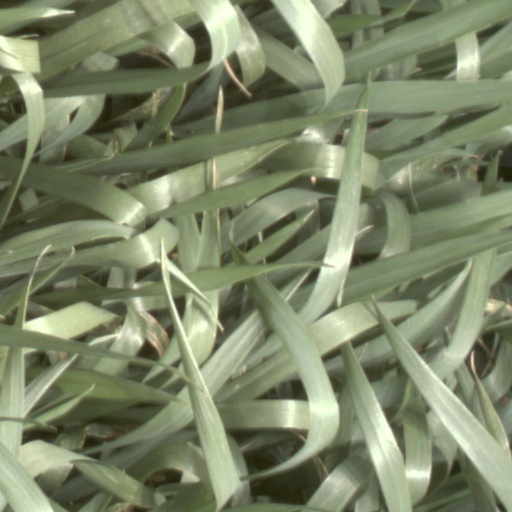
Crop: wheat